Rommel Calls Cairo

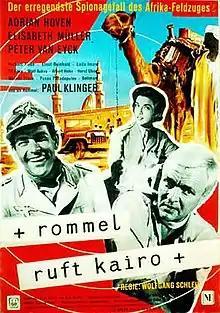

Rommel Calls Cairo is a 1959 West German war thriller film directed by Wolfgang Schleif and starring Adrian Hoven, Elisabeth Müller and Peter van Eyck. It is based on a real incident from the North African Campaign during the Second World War.